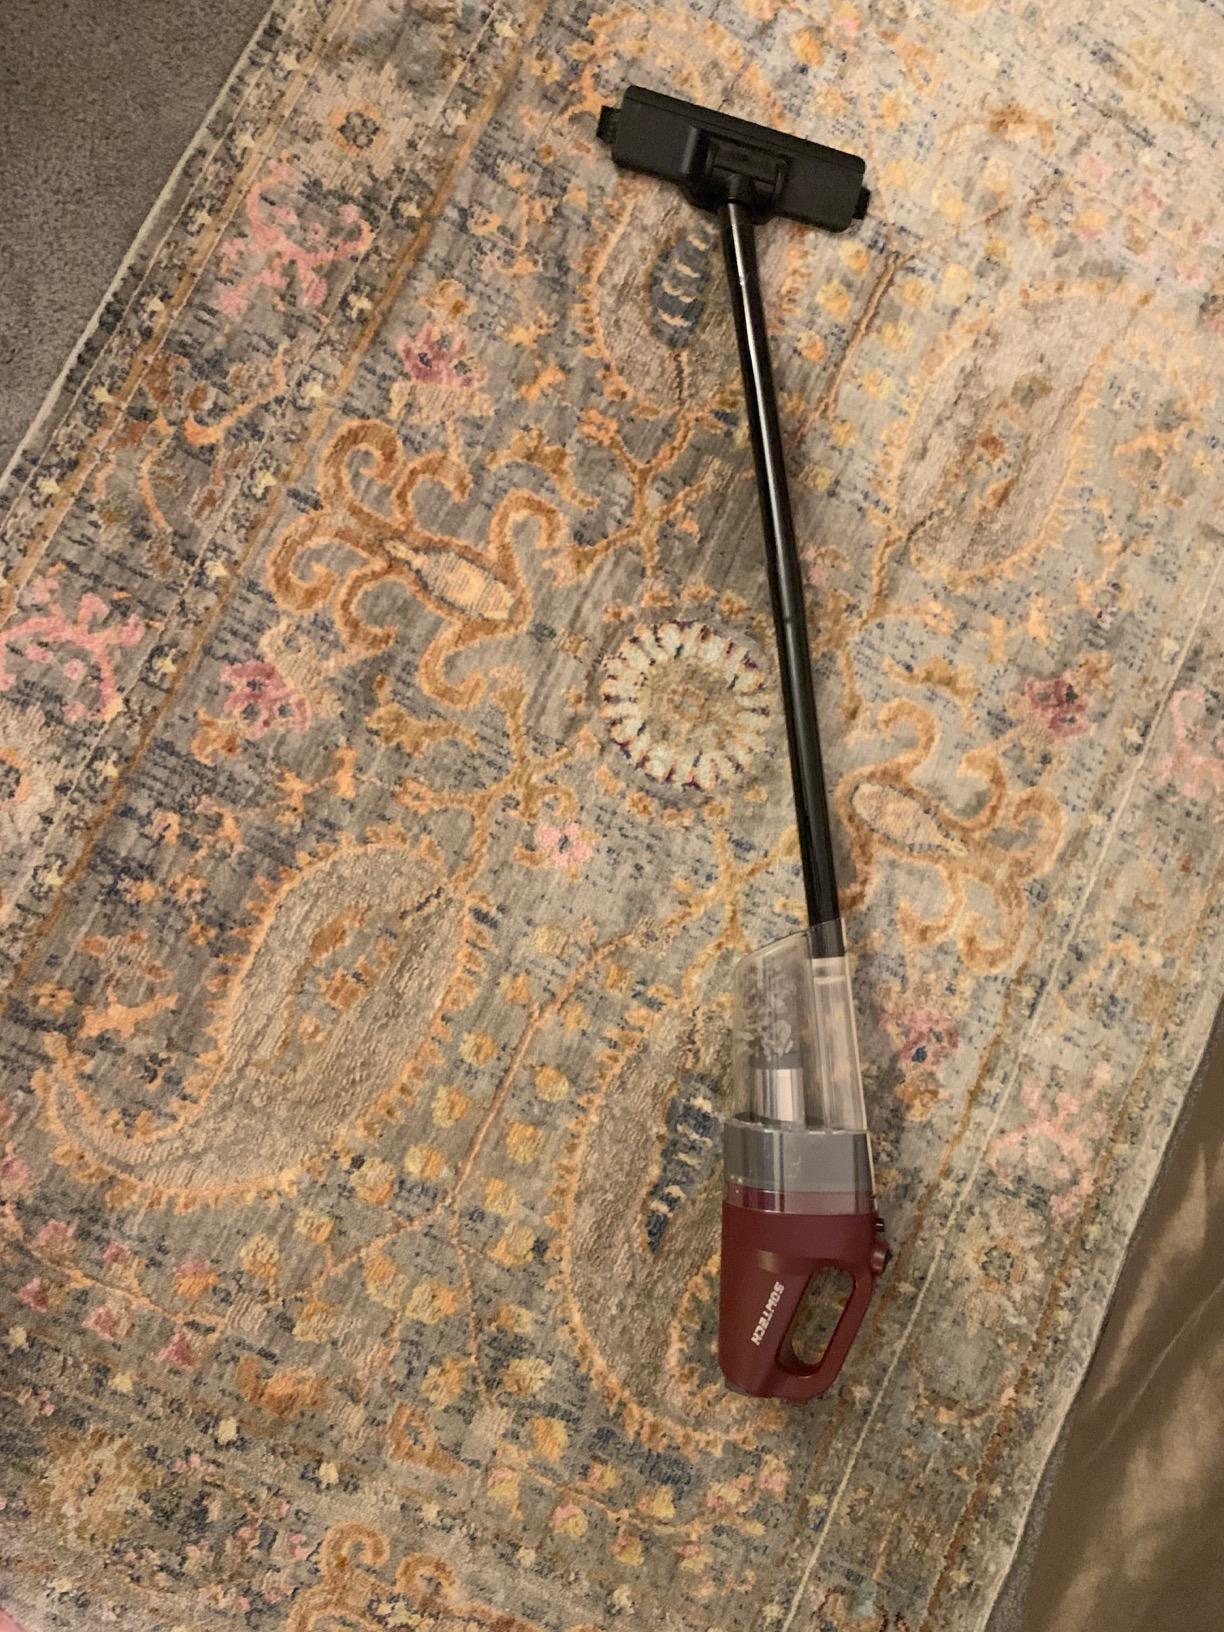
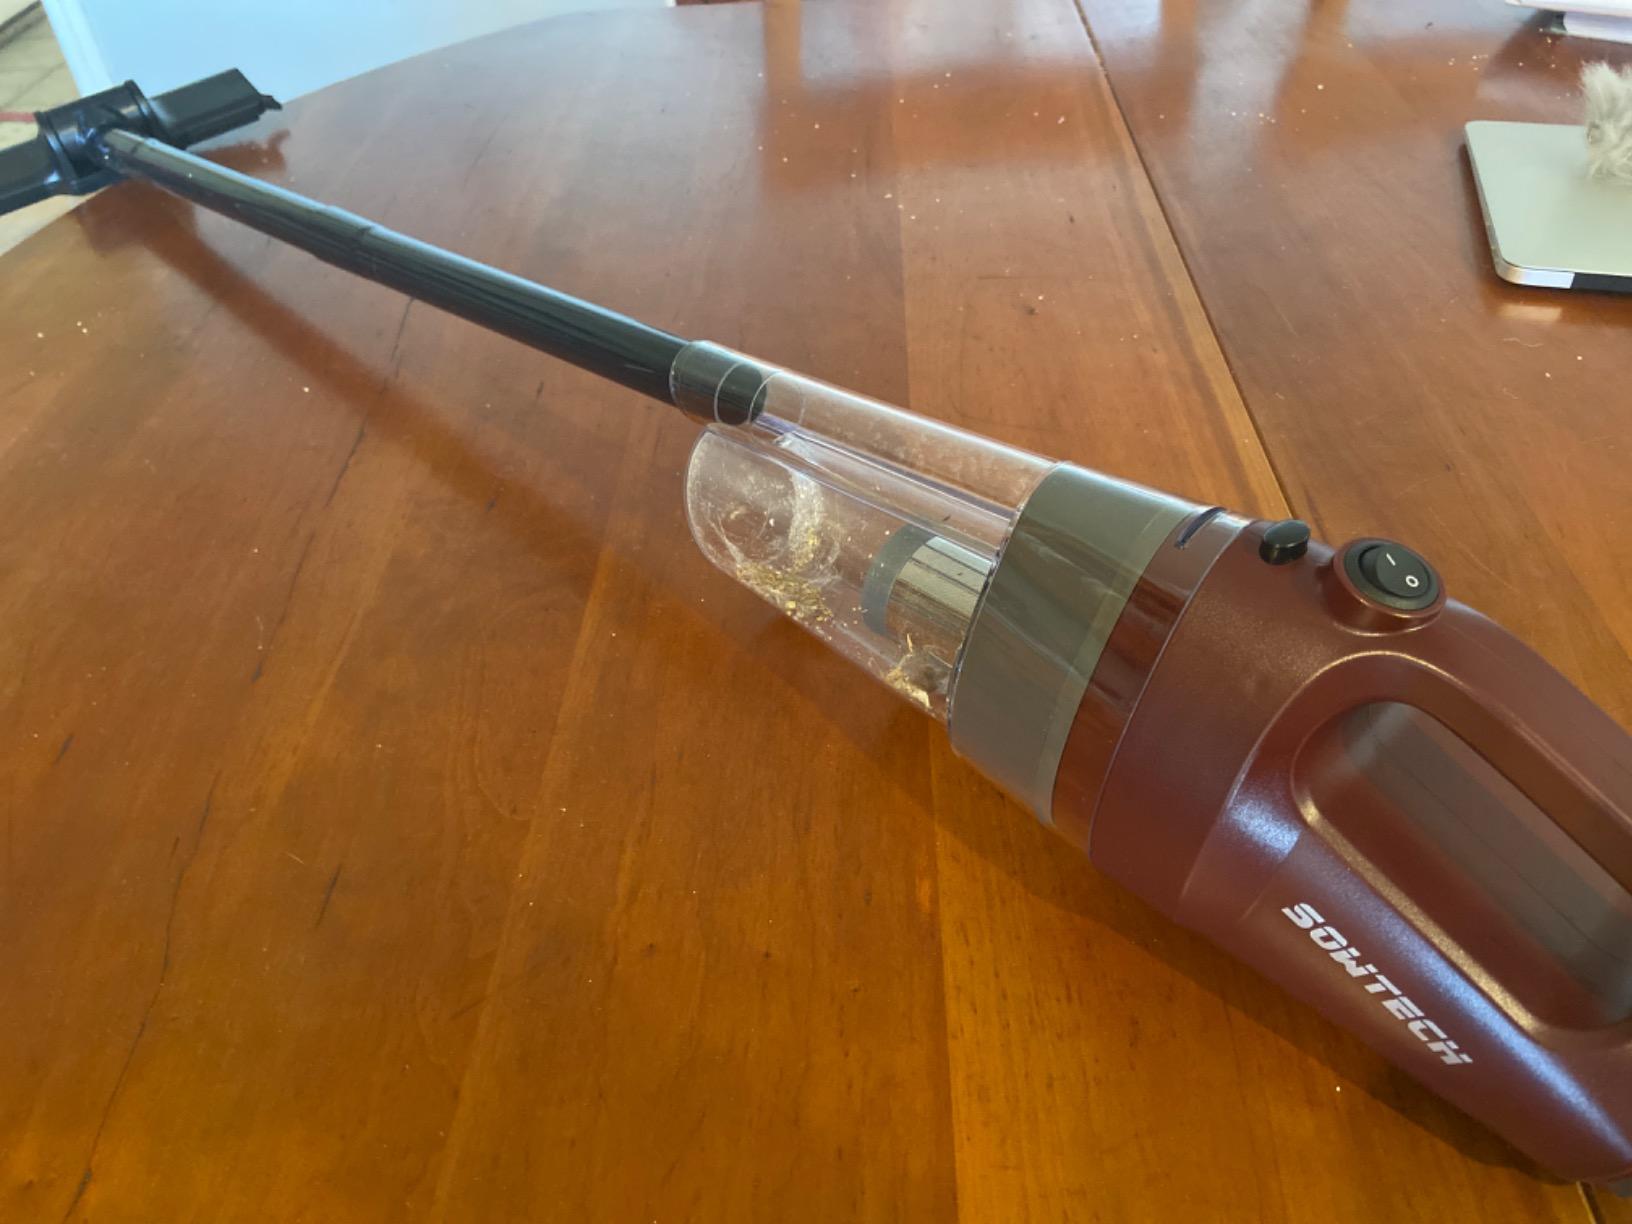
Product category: items_vacuum
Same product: yes